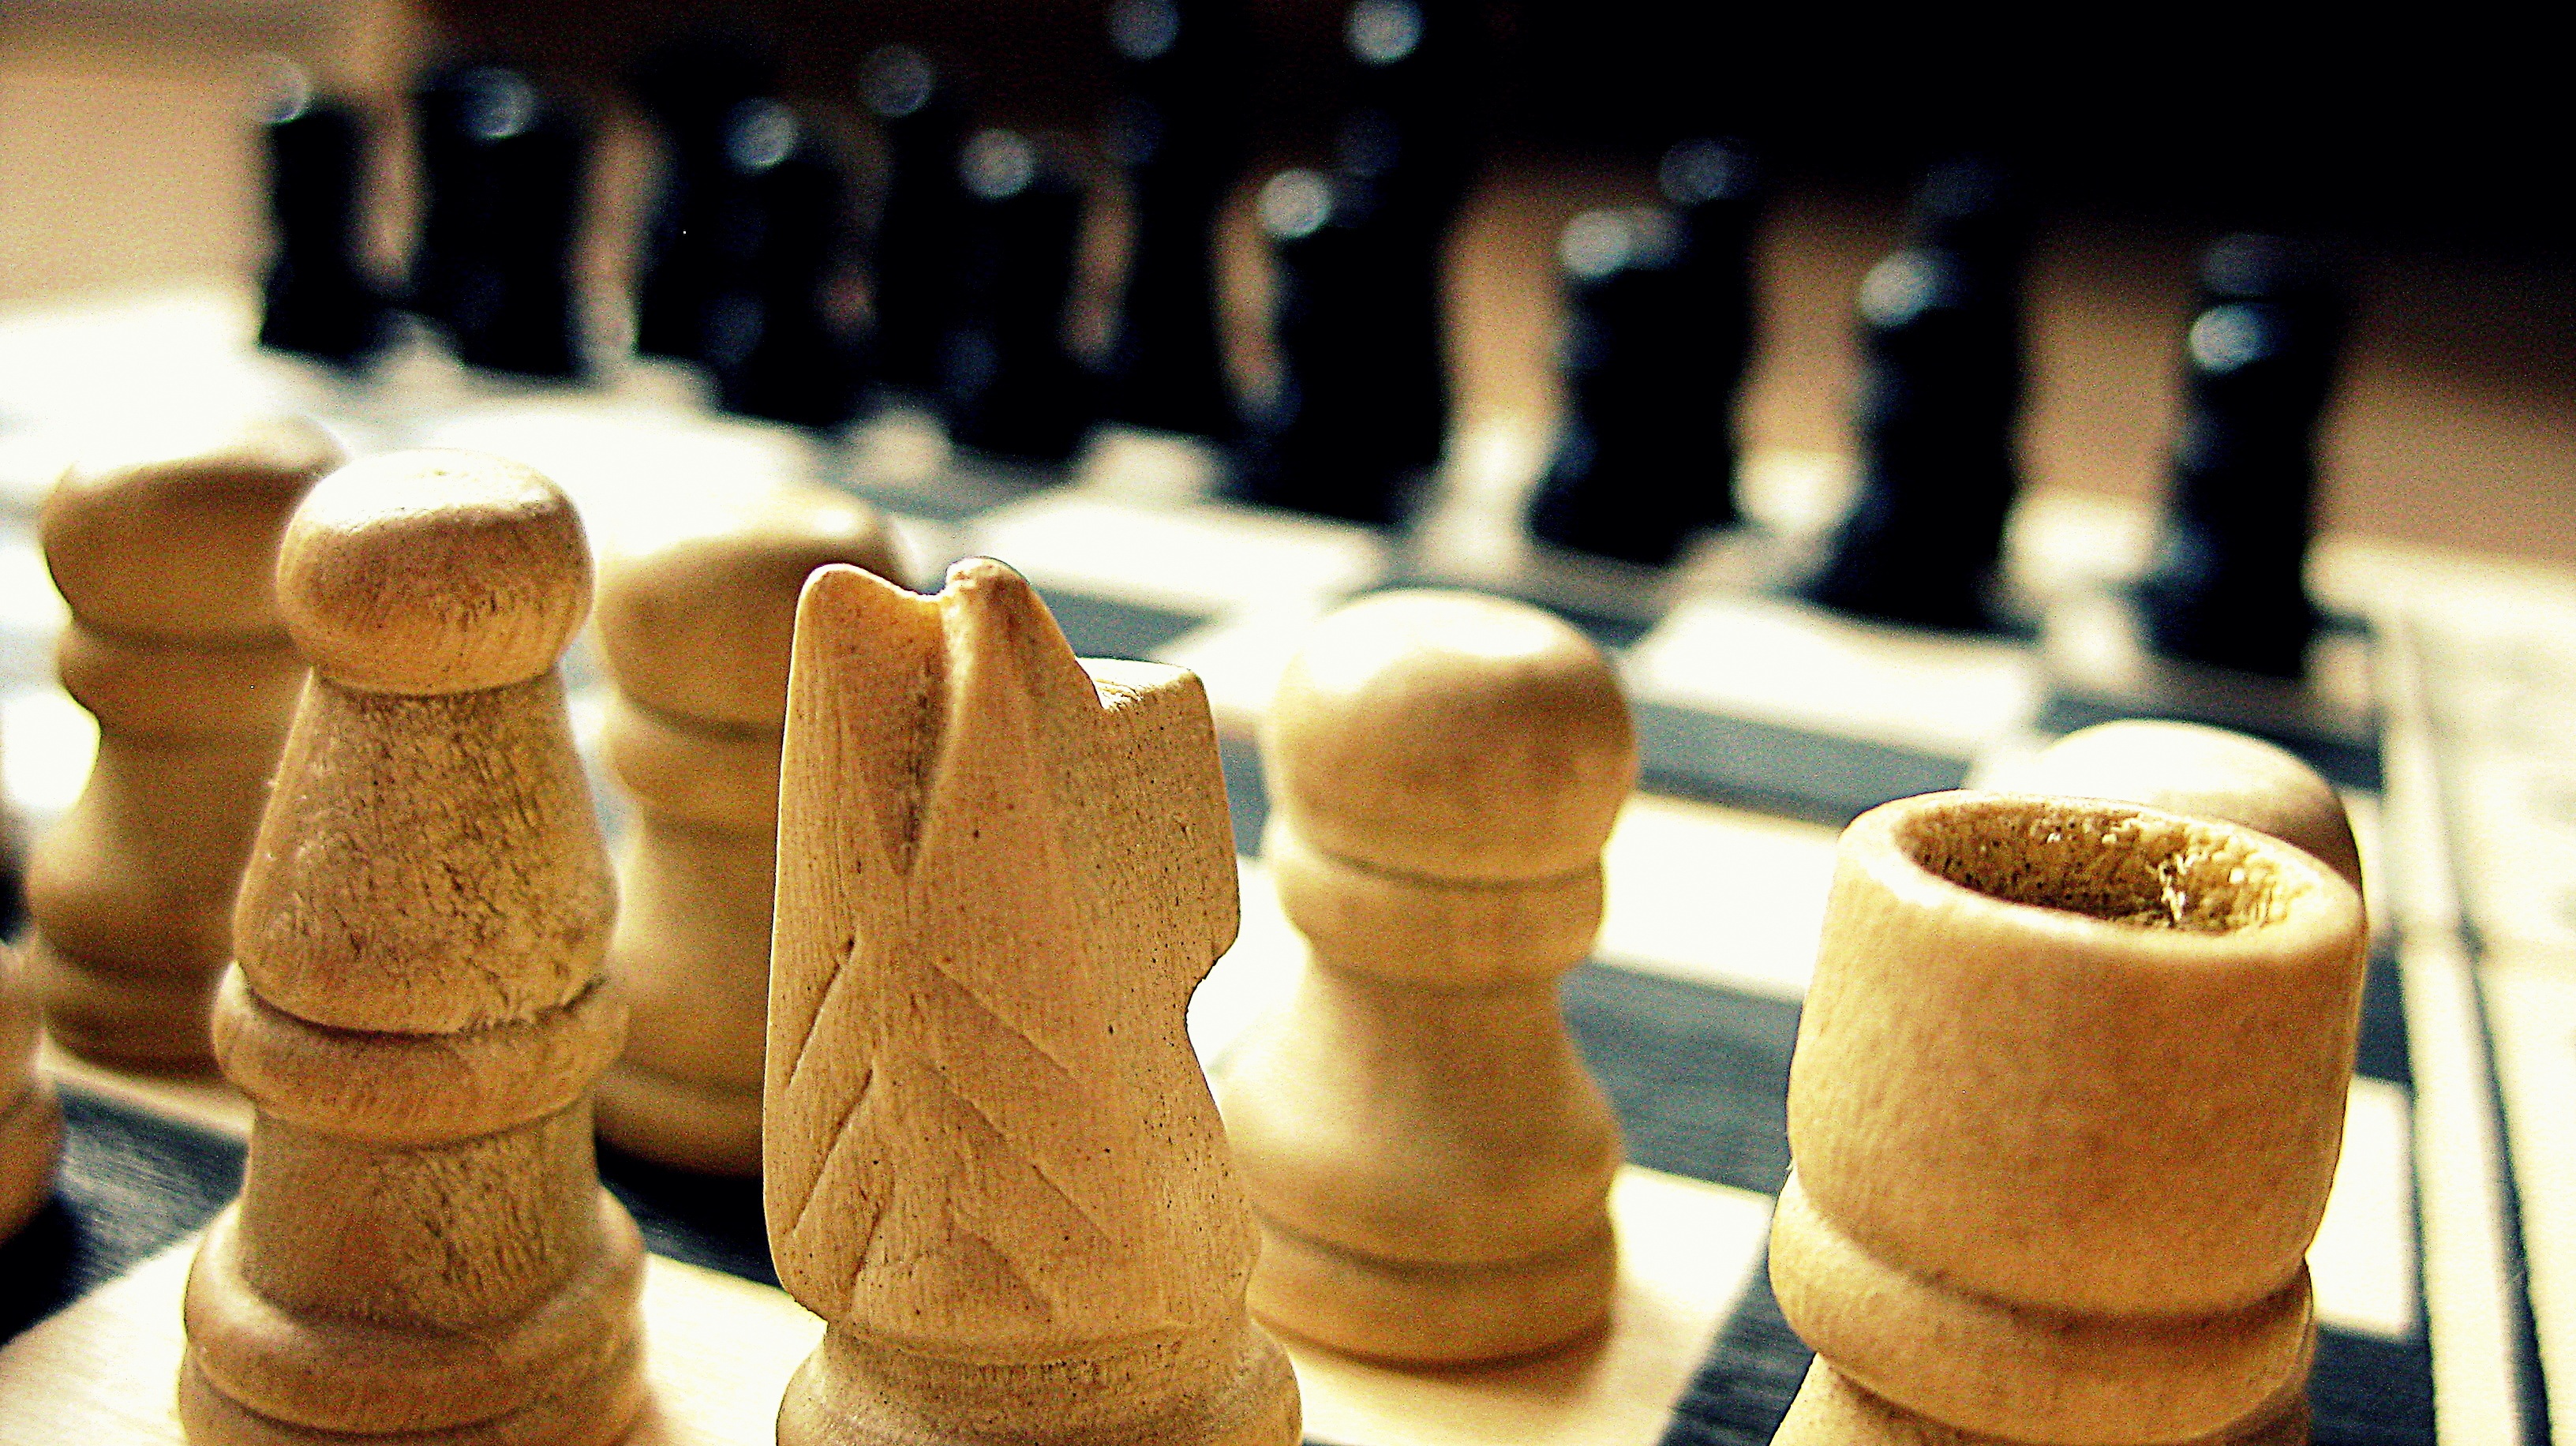
hand, white, game, black, baking, battle, chess, strategy, pawn, chessboard, games, risk, hobby, challenge, tactics, flavor, indoor games and sports